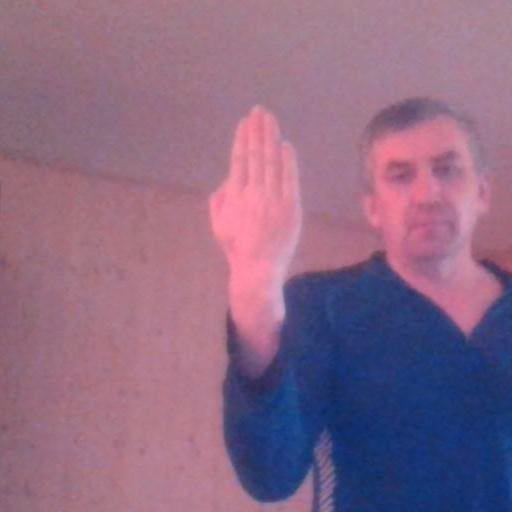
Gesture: stop_inverted